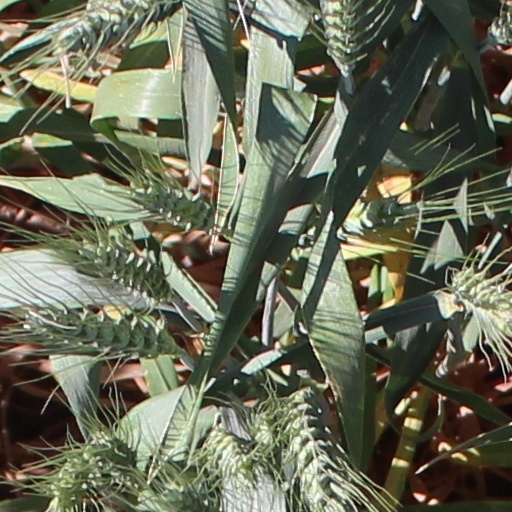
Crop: wheat